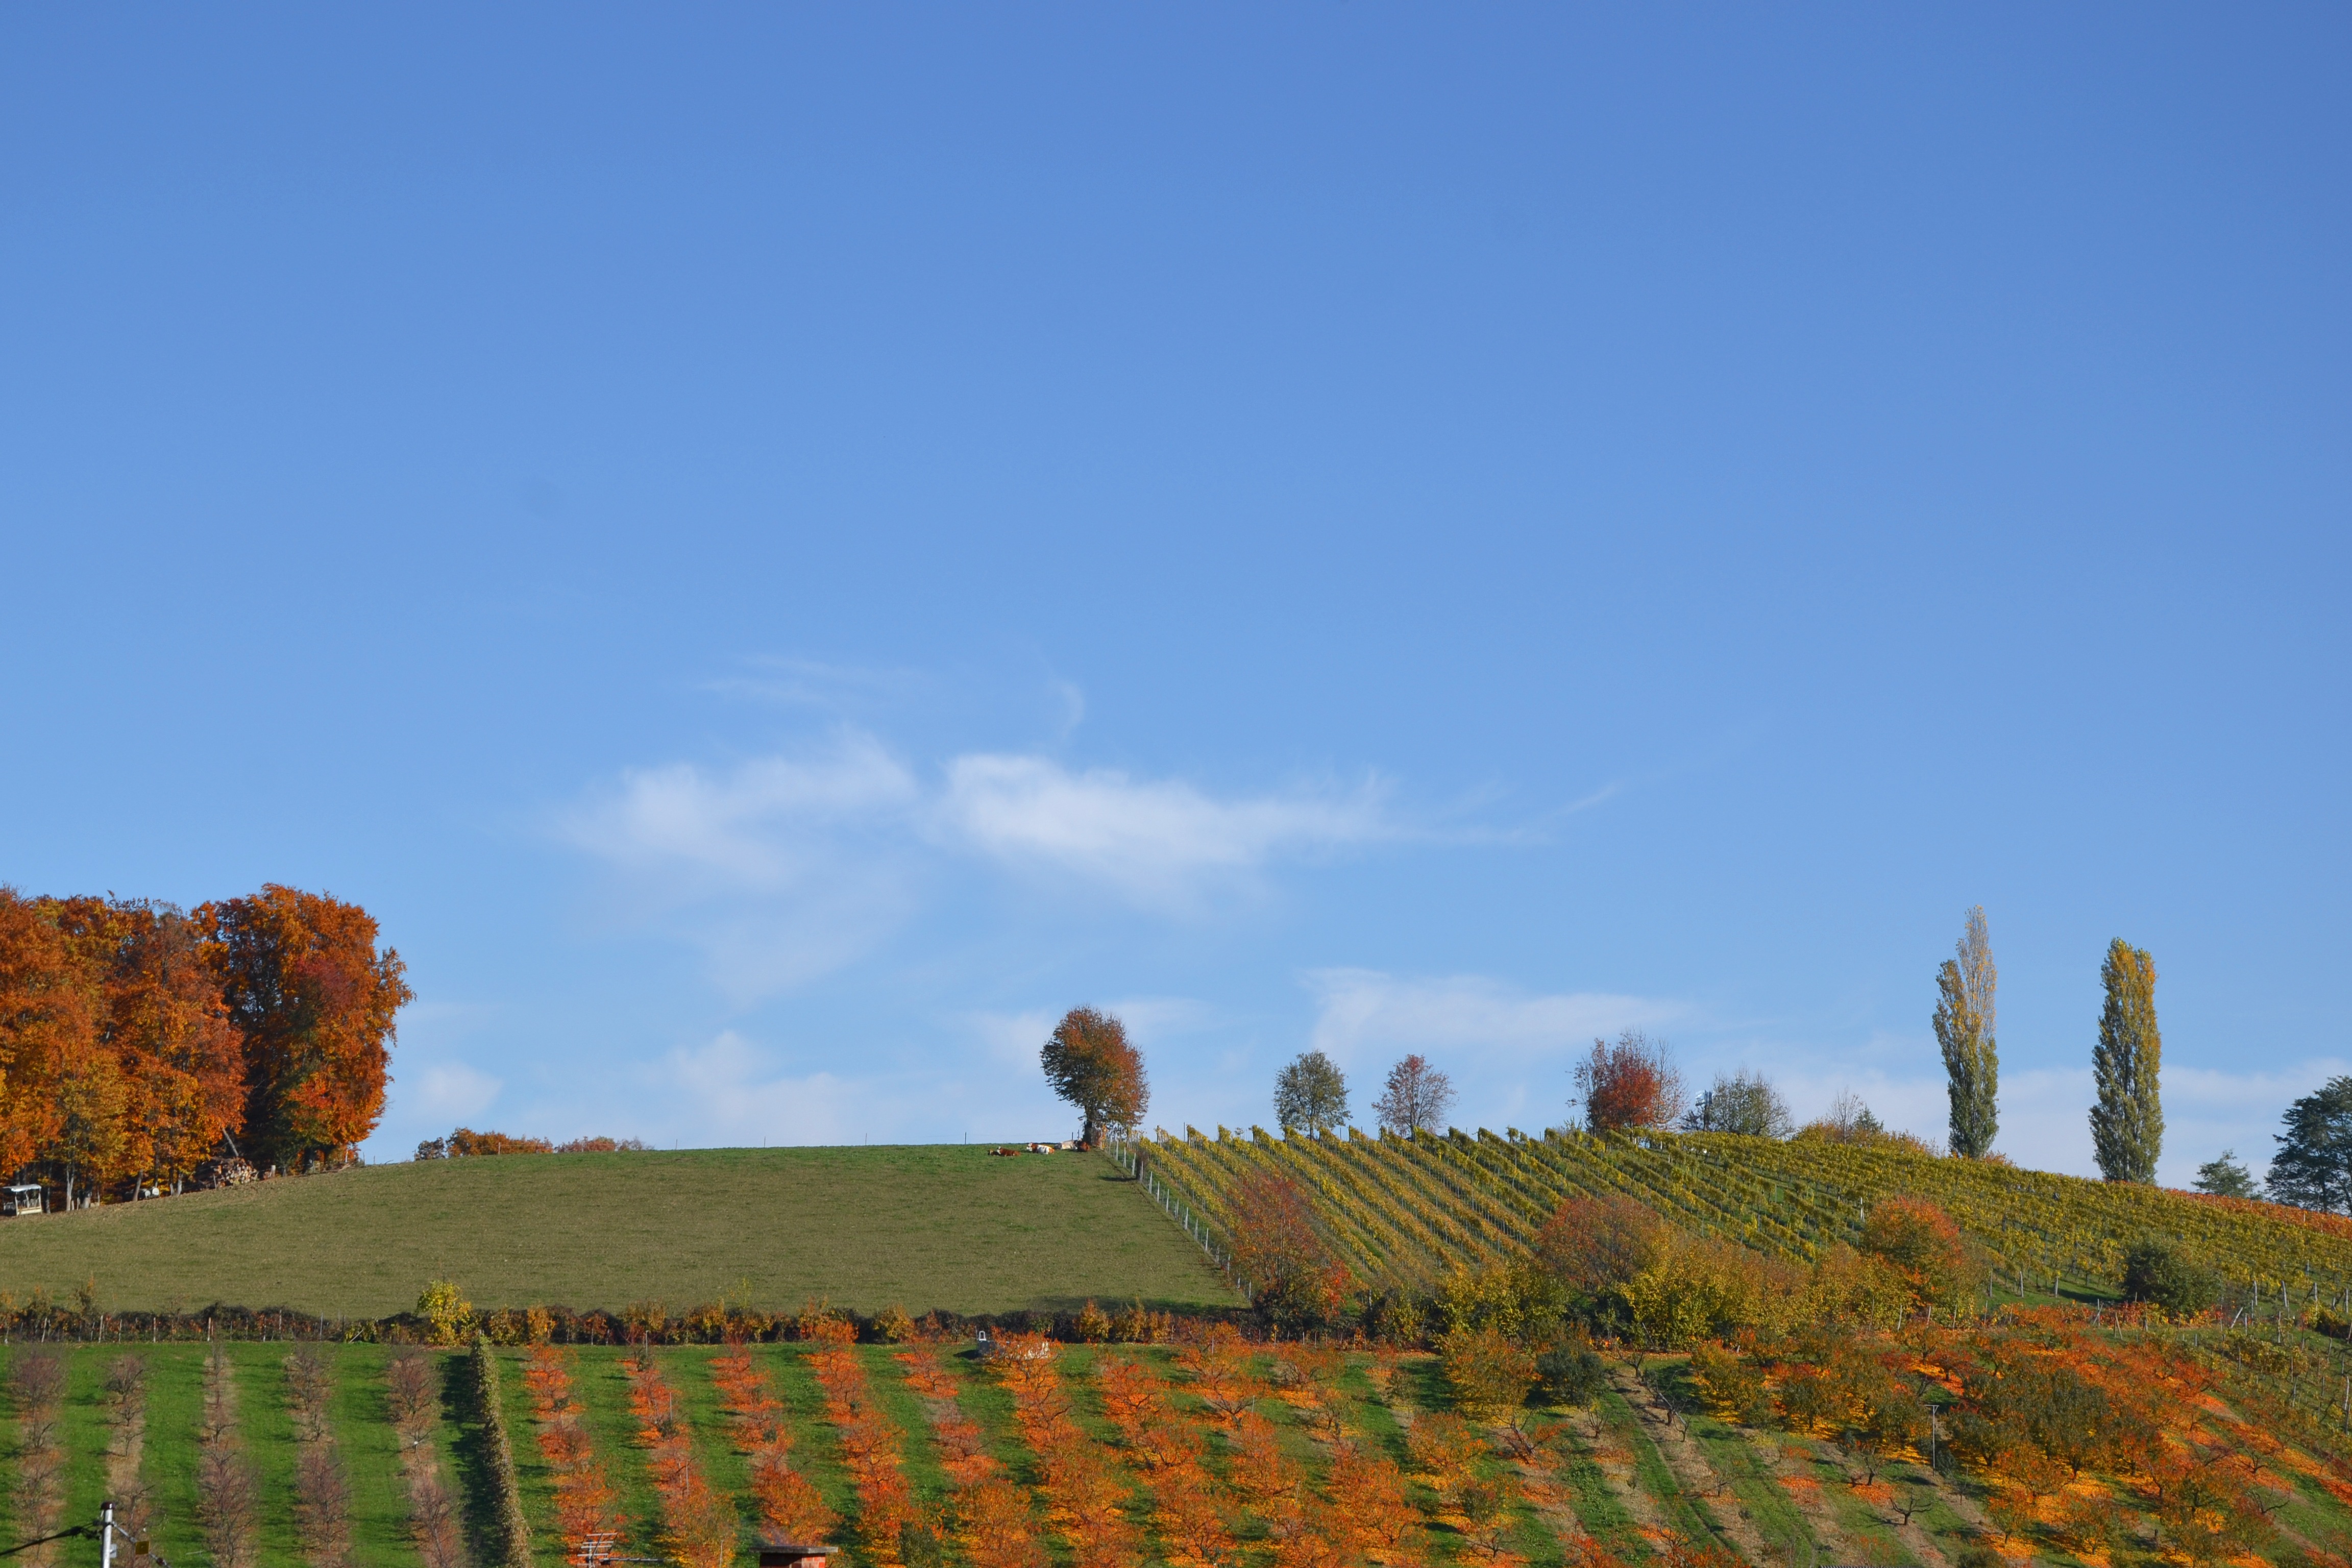
landscape, tree, horizon, sky, field, farm, meadow, prairie, hill, flower, panorama, pasture, autumn, colorful, agriculture, plain, trees, leaves, grassland, plateau, ecosystem, rural area, biome